Bruce Castle

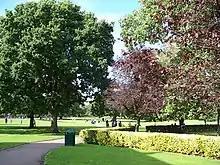
The grounds of Bruce Castle, now a public park

A detached, cylindrical Tudor tower stands immediately to the south-west of the house, and is generally considered to be the earliest part of the building; however, Lysons believes it to have been a later addition. The tower is built of local red brick, and is tall, with walls thick. In 2006, excavations revealed that it continues for some distance below the current ground level. It was described in 1829 as being over a deep well, and being used as a dairy.